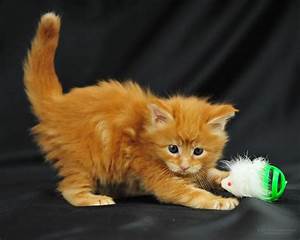
Label: gatto